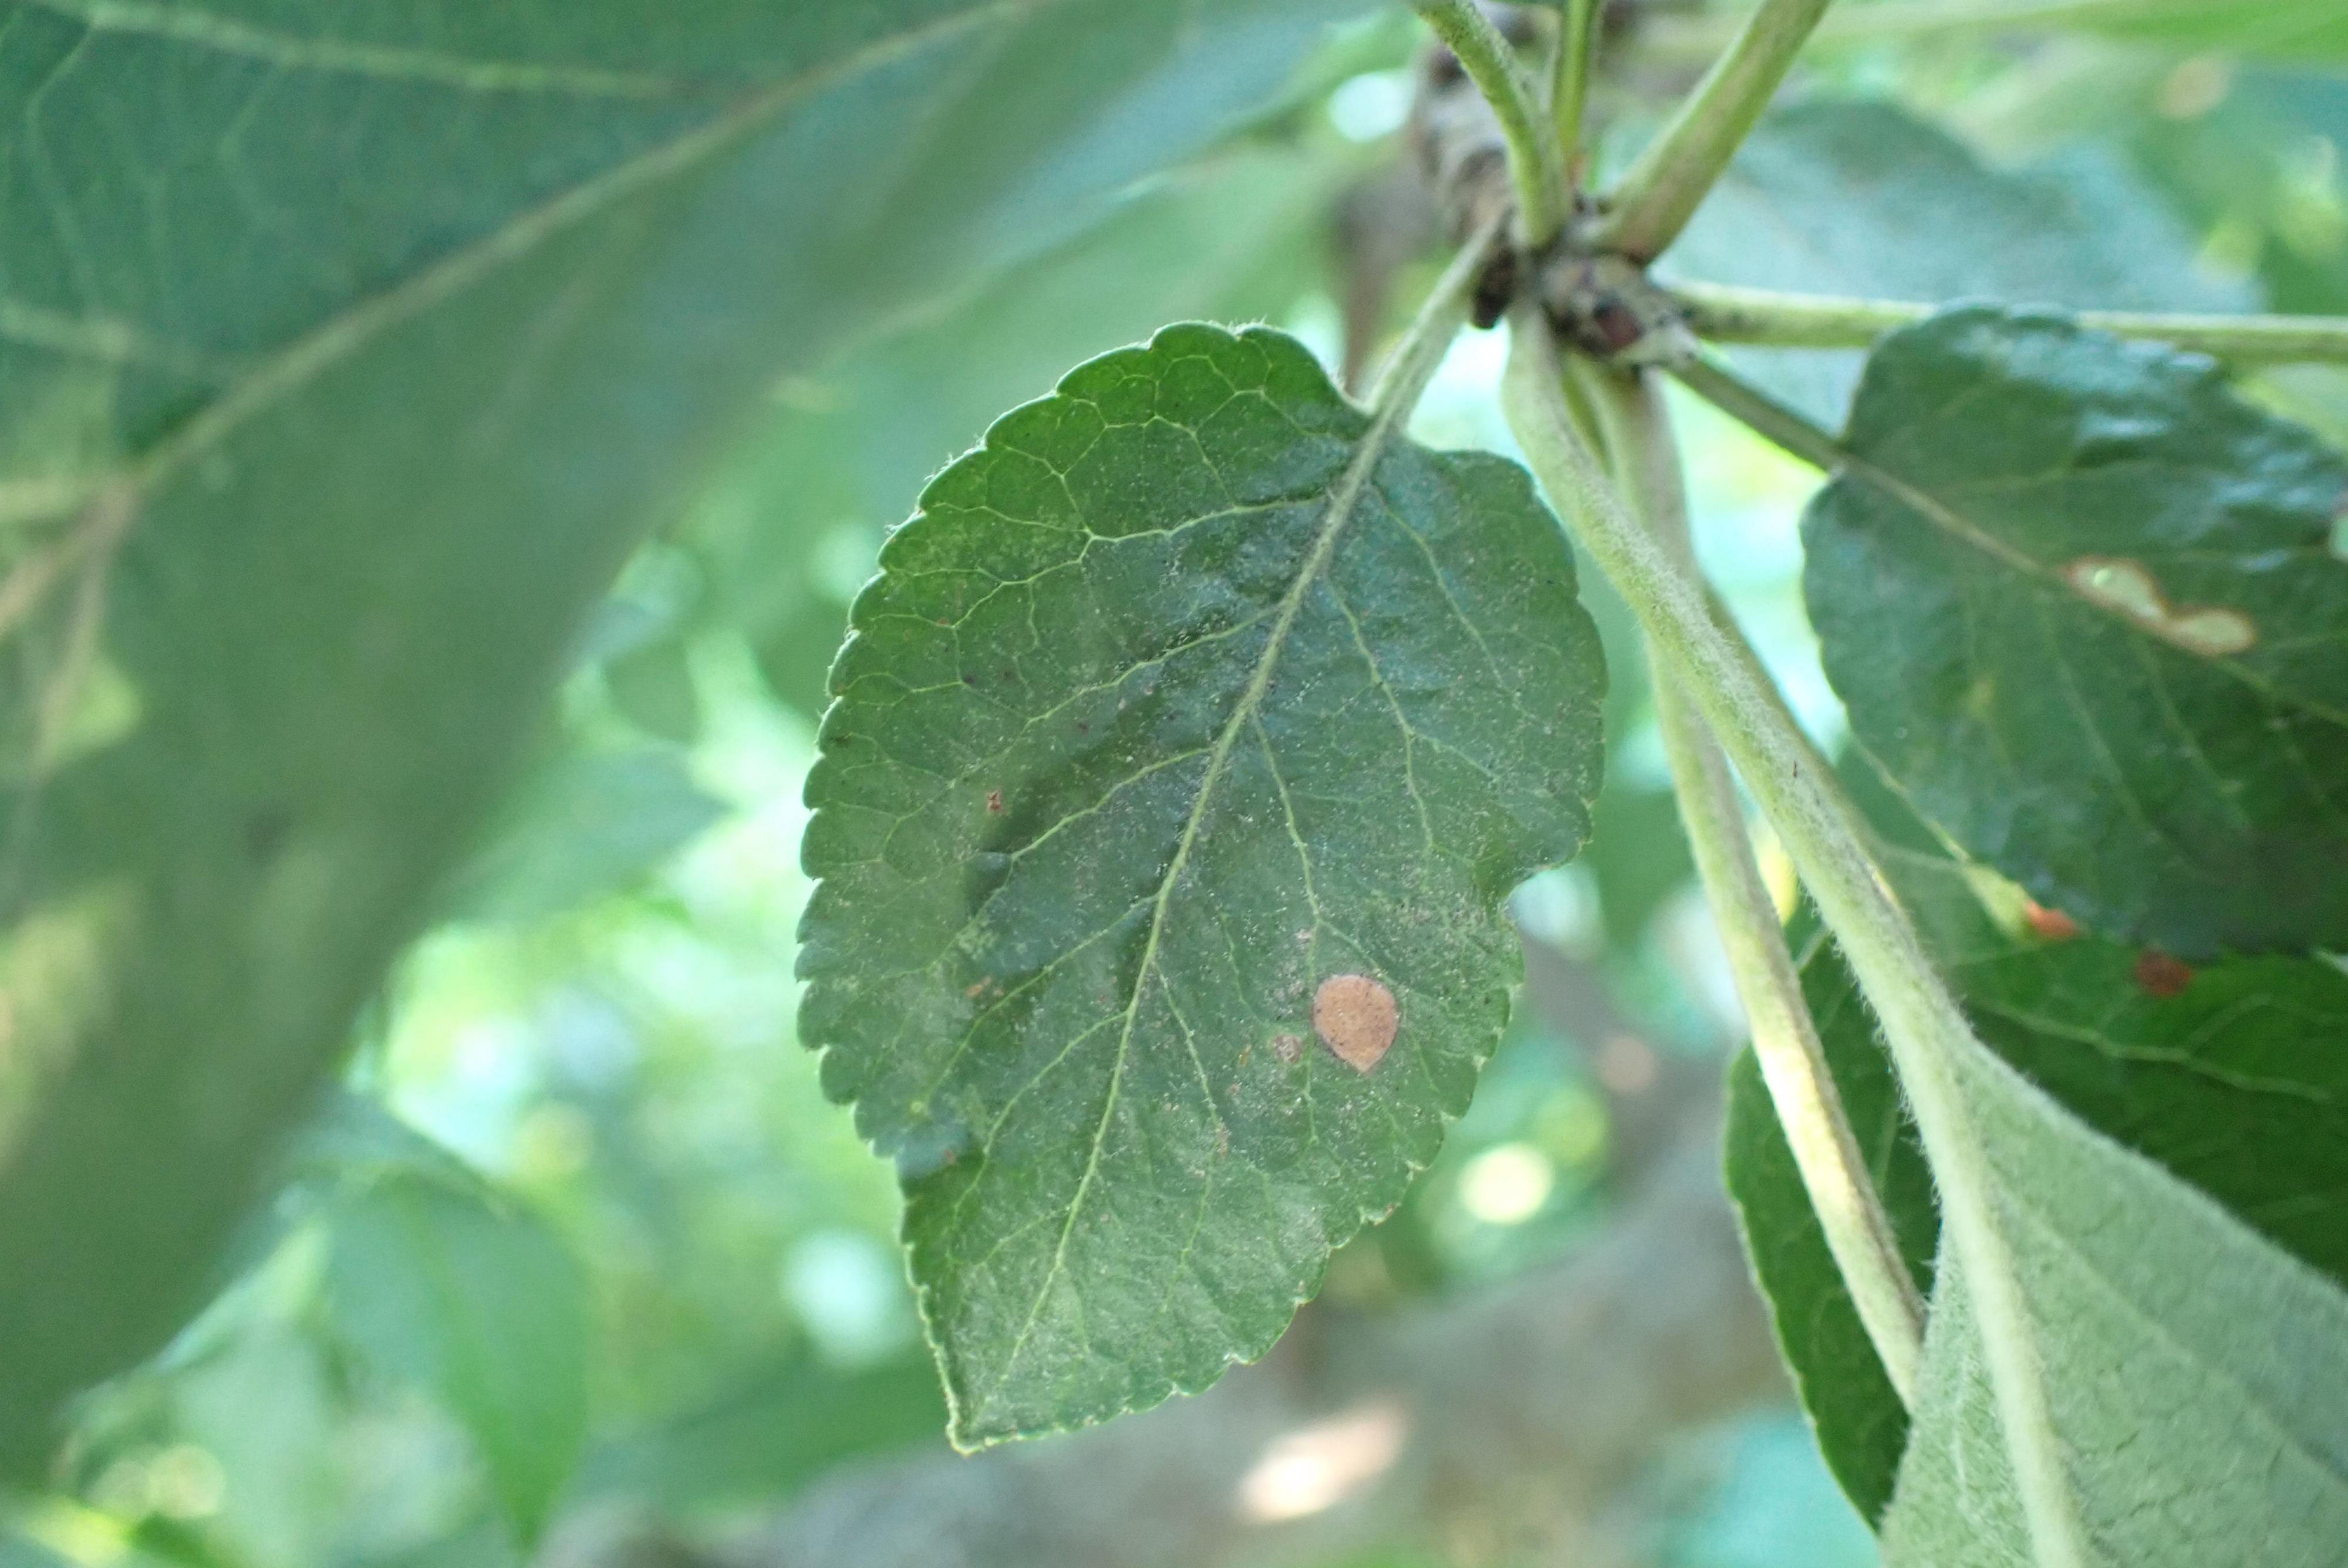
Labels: frog_eye_leaf_spot